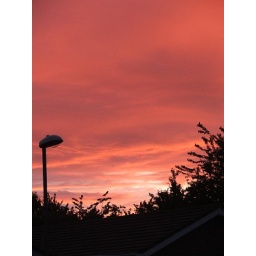
June 2nd 2008 the evening sky above our house